Qingdao Observatory

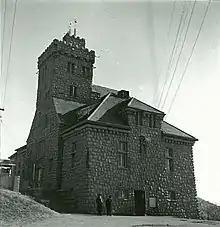
Observatory during the second Japanese occupation

In April 1935, the China Branch of the Oceanographic Group of the Pacific Scientific Association was established in Nanjing. They planned to set up marine biology research institutes in Xiamen, Dinghai, Qingdao, and Yantai of which Qingdao Coastal Biology Research Institute was co-chaired by Qingdao Observatory and Shandong National University. However, due to the July 7th Incident and the overall outbreak of the Anti-Japanese War, the Institute's work did not begin.